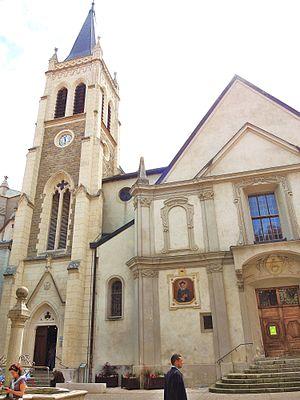
Eglise saint Hippolyte
Thonon-les-Bains est une commune française située dans le département de la Haute-Savoie, en région Auvergne-Rhône-Alpes.